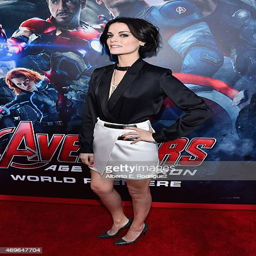
actor attends the world premiere